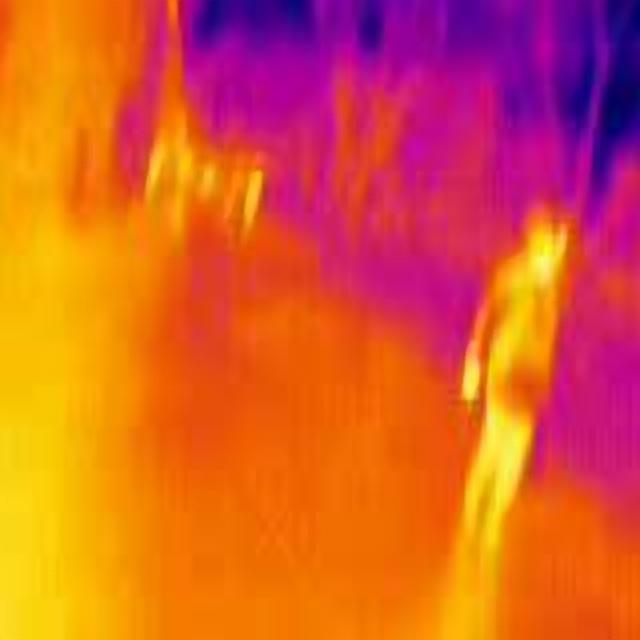
Detected objects:
label: person
label: person
label: person